Communication Univ of China station

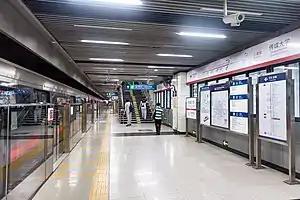
Westbound platform after the through operation to Line 1 in 2021

Communication Univ. of China station is a station on the of the Beijing Subway. It is named after the Communication University of China near the station.